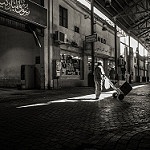
Scene: Outdoor